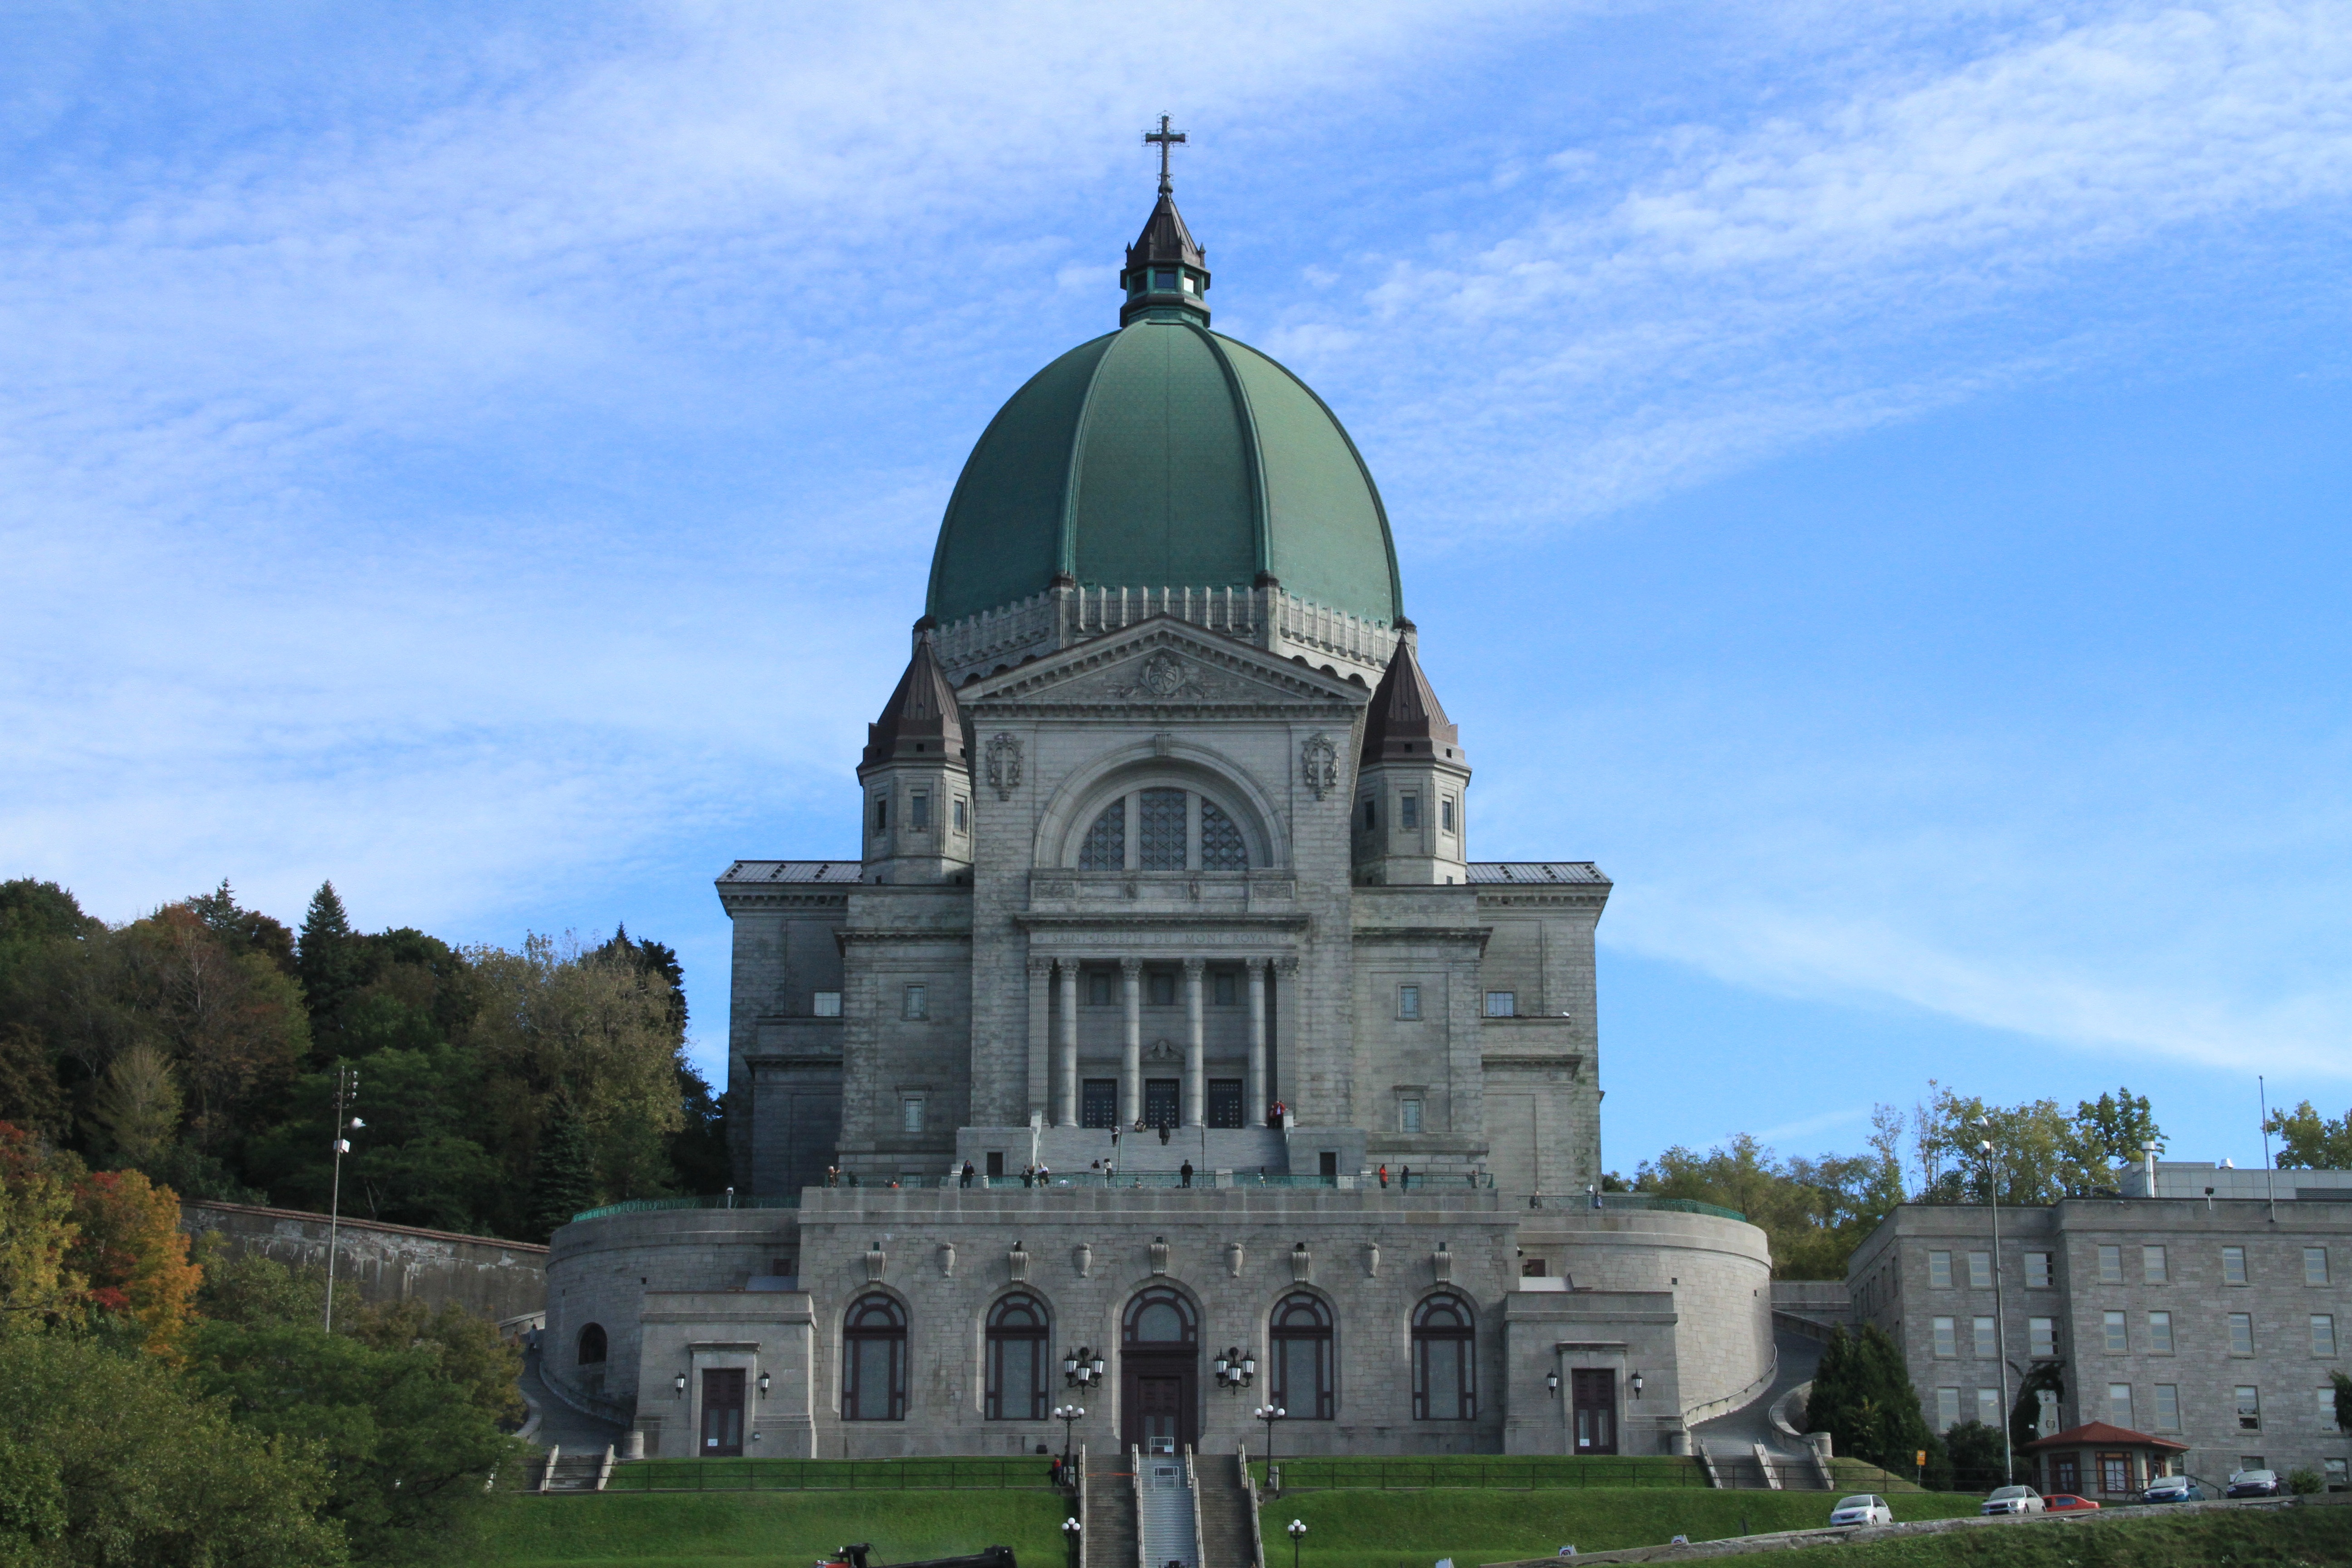
building, landmark, church, cathedral, chapel, place of worship, monastery, quebec, montreal, historic site, st joseph oratory of mount royal